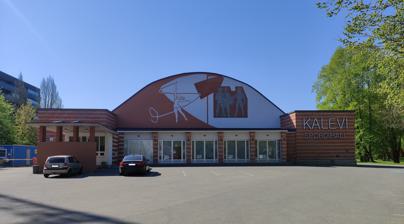
Building: Kalev Sports Hall
Country: Estonia
Year built: 1962
Sports venue in Tallinn Kalev Sports Hall Korvpalli Häll (The Cradle of Basketball) Kalev Sports Hall in 2024 Location Tallinn , Estonia Owner Republic of Estonia Operator City of Tallinn Capacity 1,780 Field size 45,4m x 33,15m Construction Opened 1962 Renovated 2011, 2017 Construction cost 400,000 Rbls (equivalent to US$360,000 at the time) Architect Peeter Tarvas & Uno Tölpus Tenants KK Kalev (1962–2005) BC Kalev/Cramo (2017–present) Kalev Sports Hall ( Estonian : Kalevi spordihall ) is a multi-purpose arena in Estonia . It was built in 1962 and holds up to 1,780 people (all-seater). It generally hosts basketball games, but also trainings and minor-league competitions for volleyball , athletics , futsal , tennis and gymnastics . It's located in Juhkentali , a subdistrict of Kesklinn (central town). History Kalev Sports Hall was built in 1962 and it was opened in 24. November 1962. It architects are Peeter Tarvas and Uno Tölpus. During the time when Kalev Sports Hall was the largest sports halls in Tallinn , there was organized many other events such as dance tournaments and entertainment. During the time when Kalev hall was the largest hall in Tallinn, there was hosted many events and competitions. Still mostly it was used for hosting sporting events. It has remained in history as a basketball hall, several legendary games have been held there, where the best basketball players in the world of their time have played. One of the most legendary basketball games played there was in 26 August 1970 when the Estonian SSR team won USA team 88:82. In 1991, Kalev won the Soviet Union Championship defeating Leningrad Spartak in the final which was held in Kalev Sports Hall. See also List of indoor arenas in Estonia References